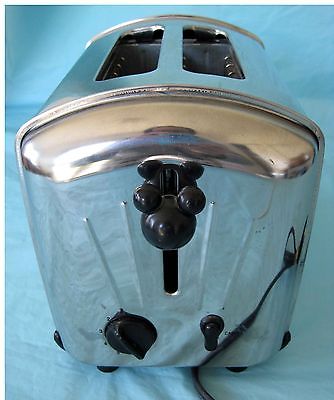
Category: toaster